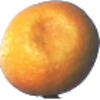
Label: Kumquats 1